Hakuhō Line

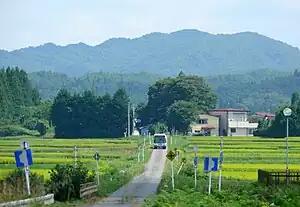
A September 2009 view of the bus-only roadway near Bansawa-Onsenguch

Hakuhō Line is a JR Bus Kanto bus route. It connects Shirakawa Station in Shirakawa, Fukushima, with Iwaki-Tanakura Station, Higashishirakawa District. The route was originally a private railway, taken over by Japanese Government Railways in 1941. It was then transferred to The Ministry of Transport and Communications in 1943. Rail service was suspended in 1944, being replaced by buses. In 1957 the Japan National Railway (JNR) bus department converted the right-of-way to an exclusive bus road. After the JNR break-up in 1987, the bus route was transferred to JR East and JR Bus.